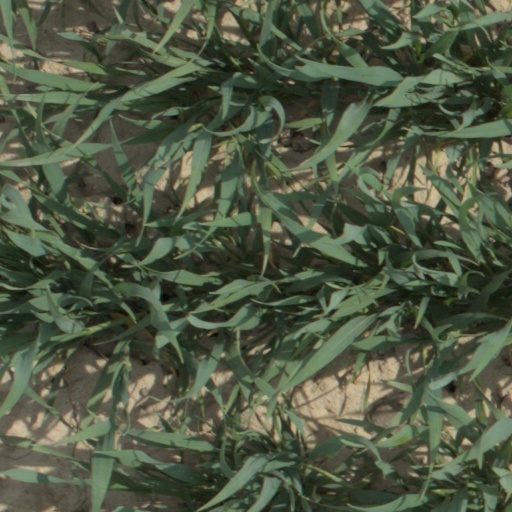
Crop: wheat